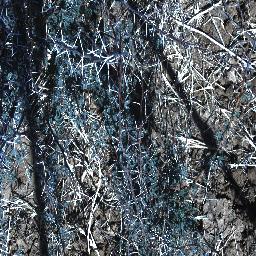
Label: prickly_acacia